Mudéjar art

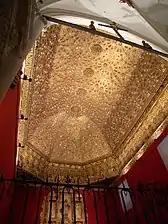

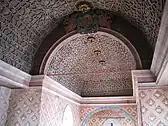

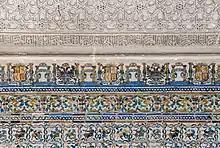
Detail of Mudéjar tile work from the palace garden of Charles V in Seville.

With the re-establishment of Christian rule throughout the formerly Muslim controlled areas of Iberia came the different Mudéjar construction methods for creating a building using inexpensive materials like brick, wood, and stucco. It is generally accepted by scholars that Mudéjar art in architecture first appeared in the northern town of Sahagún in the 12th century Christian Kingdom of León. Mudéjar spread to other parts of the Kingdom of León: notable examples can be found in Toledo, Ávila, Segovia, Toro, Cuéllar, Arévalo and Madrigal de las Altas Torres. Later, Mudéjar was spread into southern Spain by the Kingdom of Castile. A particularly fine example of Mudéjar Renaissance is the Casa de Pilatos, built in the early 16th century at Seville. Seville includes many other examples of Mudéjar art. The Alcázar of Seville is considered one of the greatest surviving examples of Mudéjar Gothic and Mudéjar Renaissance architecture although its so-called "Mudéjar Rooms" are directly related to the Moorish Nasirid architecture of the Alhambra rather than to Mudéjar art techniques; the Christian king Pedro of Castile employed architects from the then Islamic Emirate of Granada to construct them.